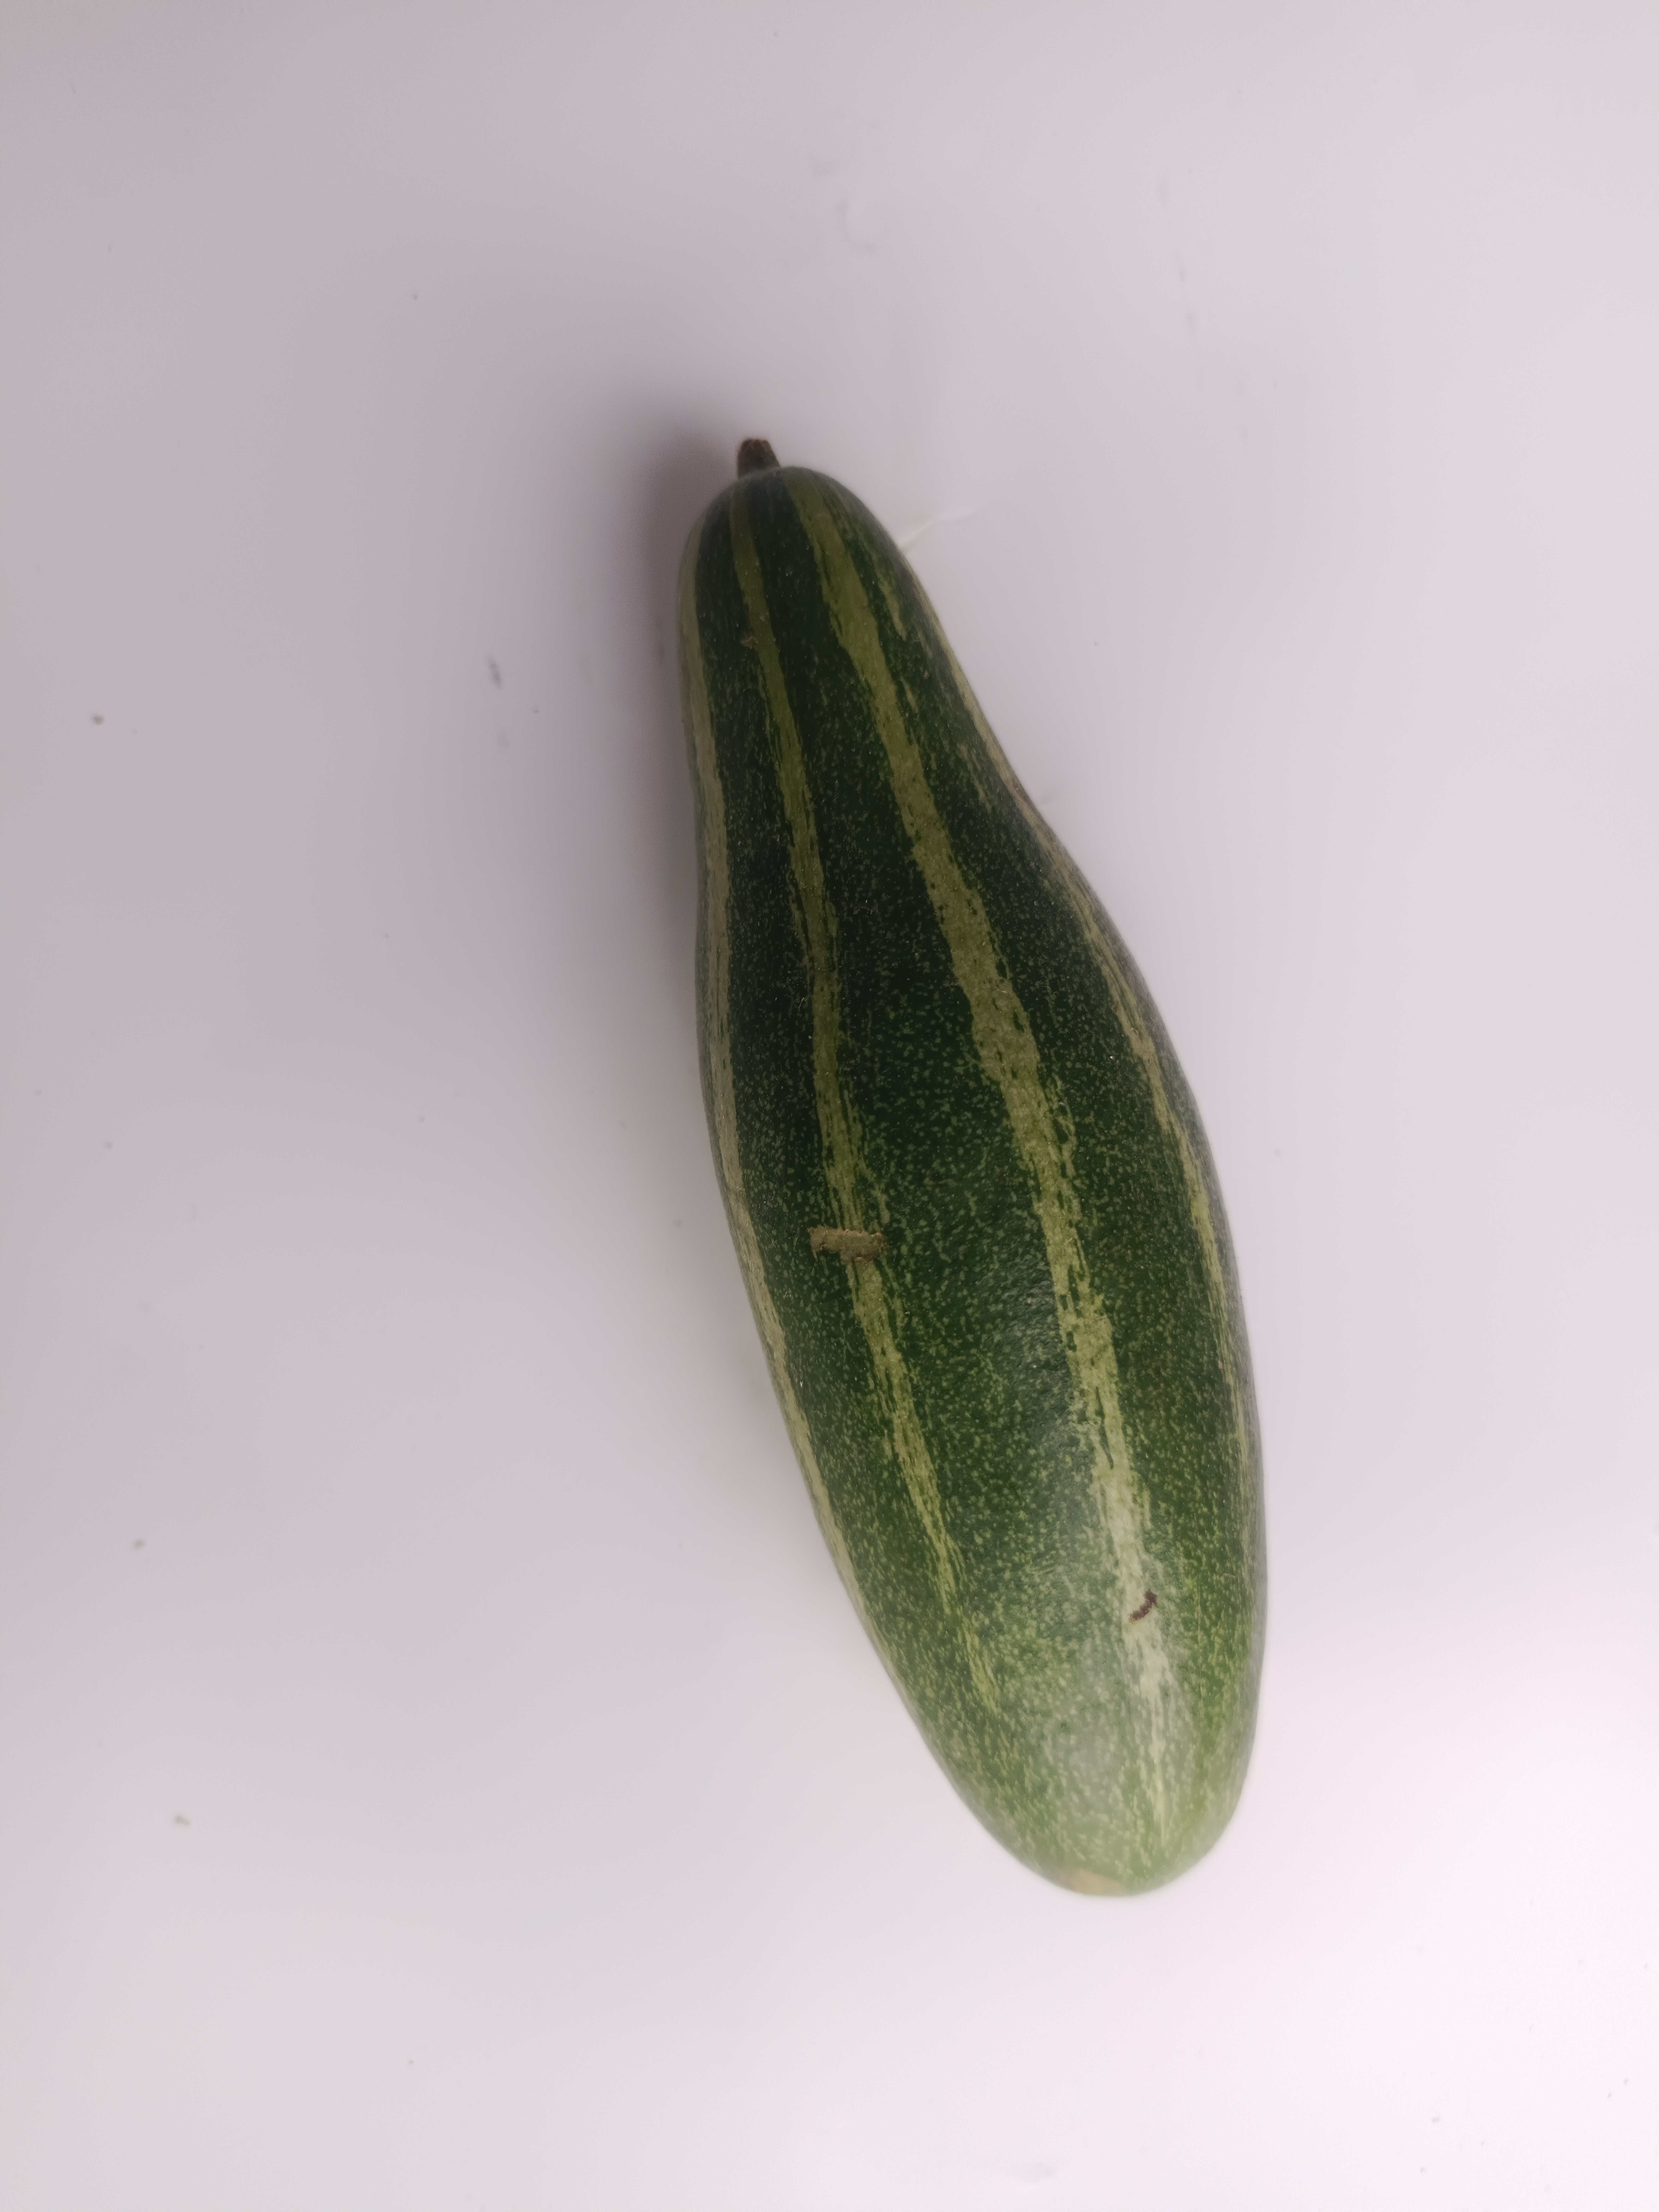
Label: Trichosanthes dioica